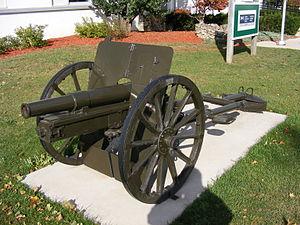
"Le canon de montagne Type 41 75mm est une pièce d'artillerie de construction japonaise sous licence du canon allemand Krupp M.08. La désignation Type 41 indique que ce canon a été adopté par l'Armée impériale la 41ᵉ année du règne de l'Empereur Meiji, soit 1909 dans le calendrier grégorien. Avant d'être remplacé par le Type 94 de même calibre, c'était la pièce d'artillerie d'infanterie standard. Chaque régiment d'infanterie était doté de 4 pièces réparties en ""Rentai Ho"".